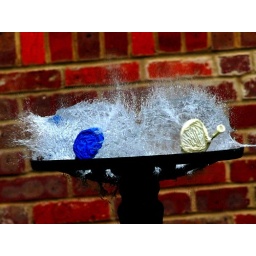
2 balloons in bird bsin, shot from the left, nice effect of water trickle in overflow holes.